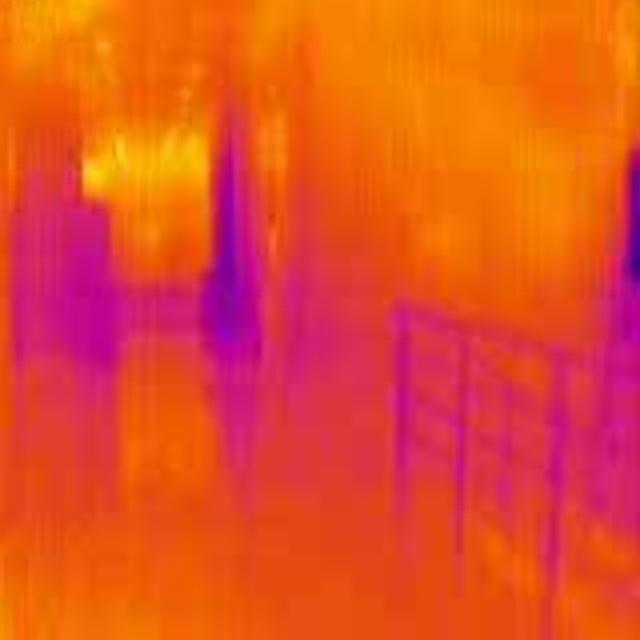
Detected objects:
label: person